Stamppot

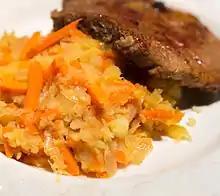
" served with a pork chop

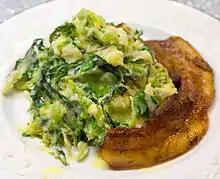
An (endive mashed with potatoes) served with a slice of butter-fried pork belly and butter gravy

Lardons are often added for flavoring. It is also common to make a small hole in the top of the mix on the plate and fill it with gravy, known in Dutch as a 'little gravy pit'.